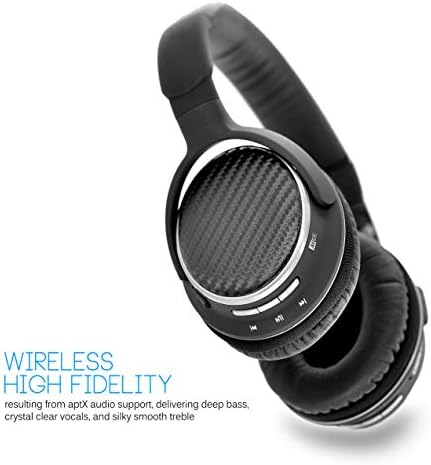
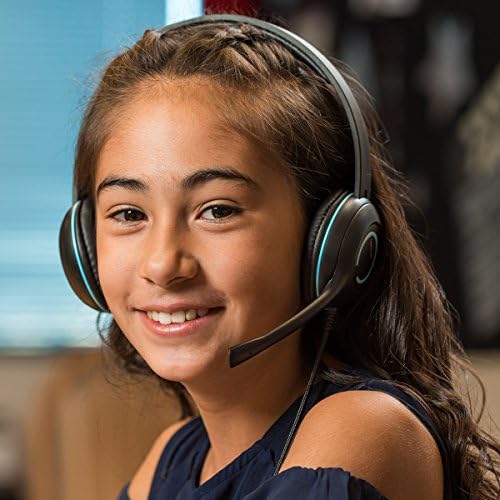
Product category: headphones
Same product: no